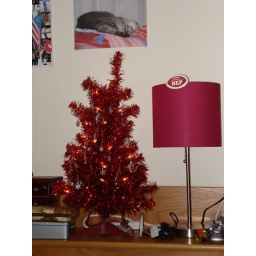
I got a mini red Christmas tree to put up in my dorm room...